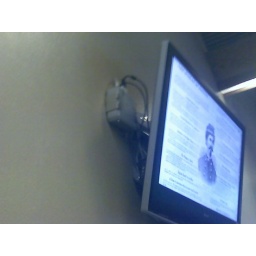
Mac Mini powering a plasma information screen in perkins library at Duke University